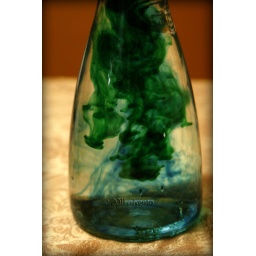
green and blue coloring in water